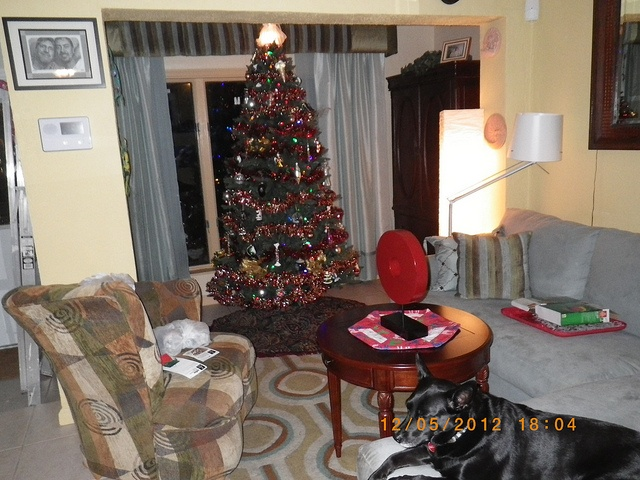
A living room with a Christmas tree and a dog.
A living room with a Christmas tree couchs and a black dog.
a lit christmas tree in a living room
A living room with a decorated christmas tree in it
A living room has a bright Christmas Tree by the glass door.